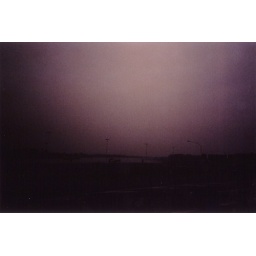
Some bridge over some water